Leclerc tank

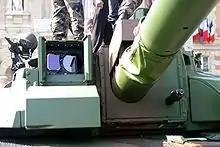
Closeup of the front of the turret; the 12.7 mm coaxial machine gun can be seen below and to the side of the 120 mm main gun.

The Leclerc is armed with a 120 mm version F1 smoothbore gun designed by the arsenal of Bourges (EFAB) under the designation of CN120-26. Its barrel is 52 calibres long instead of the 44 calibre common on most main battle tanks of its generation, giving the projectile a higher muzzle velocity.